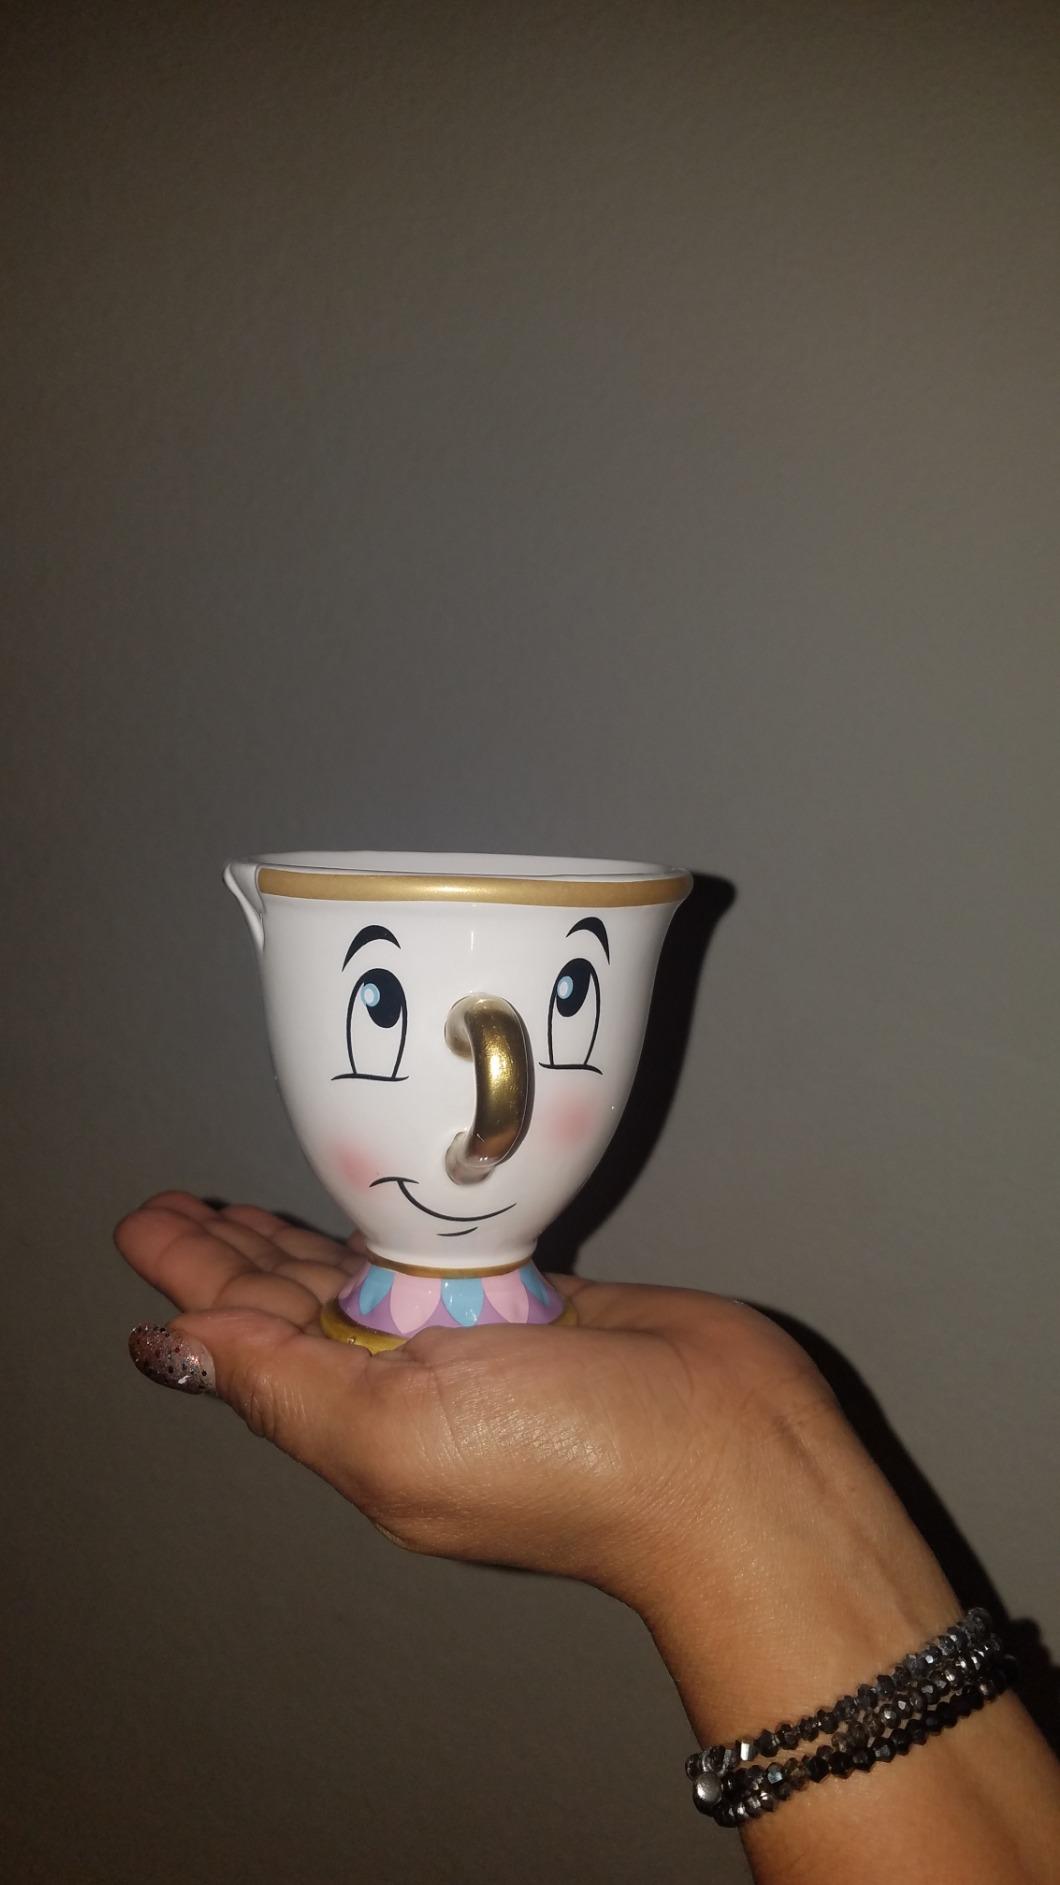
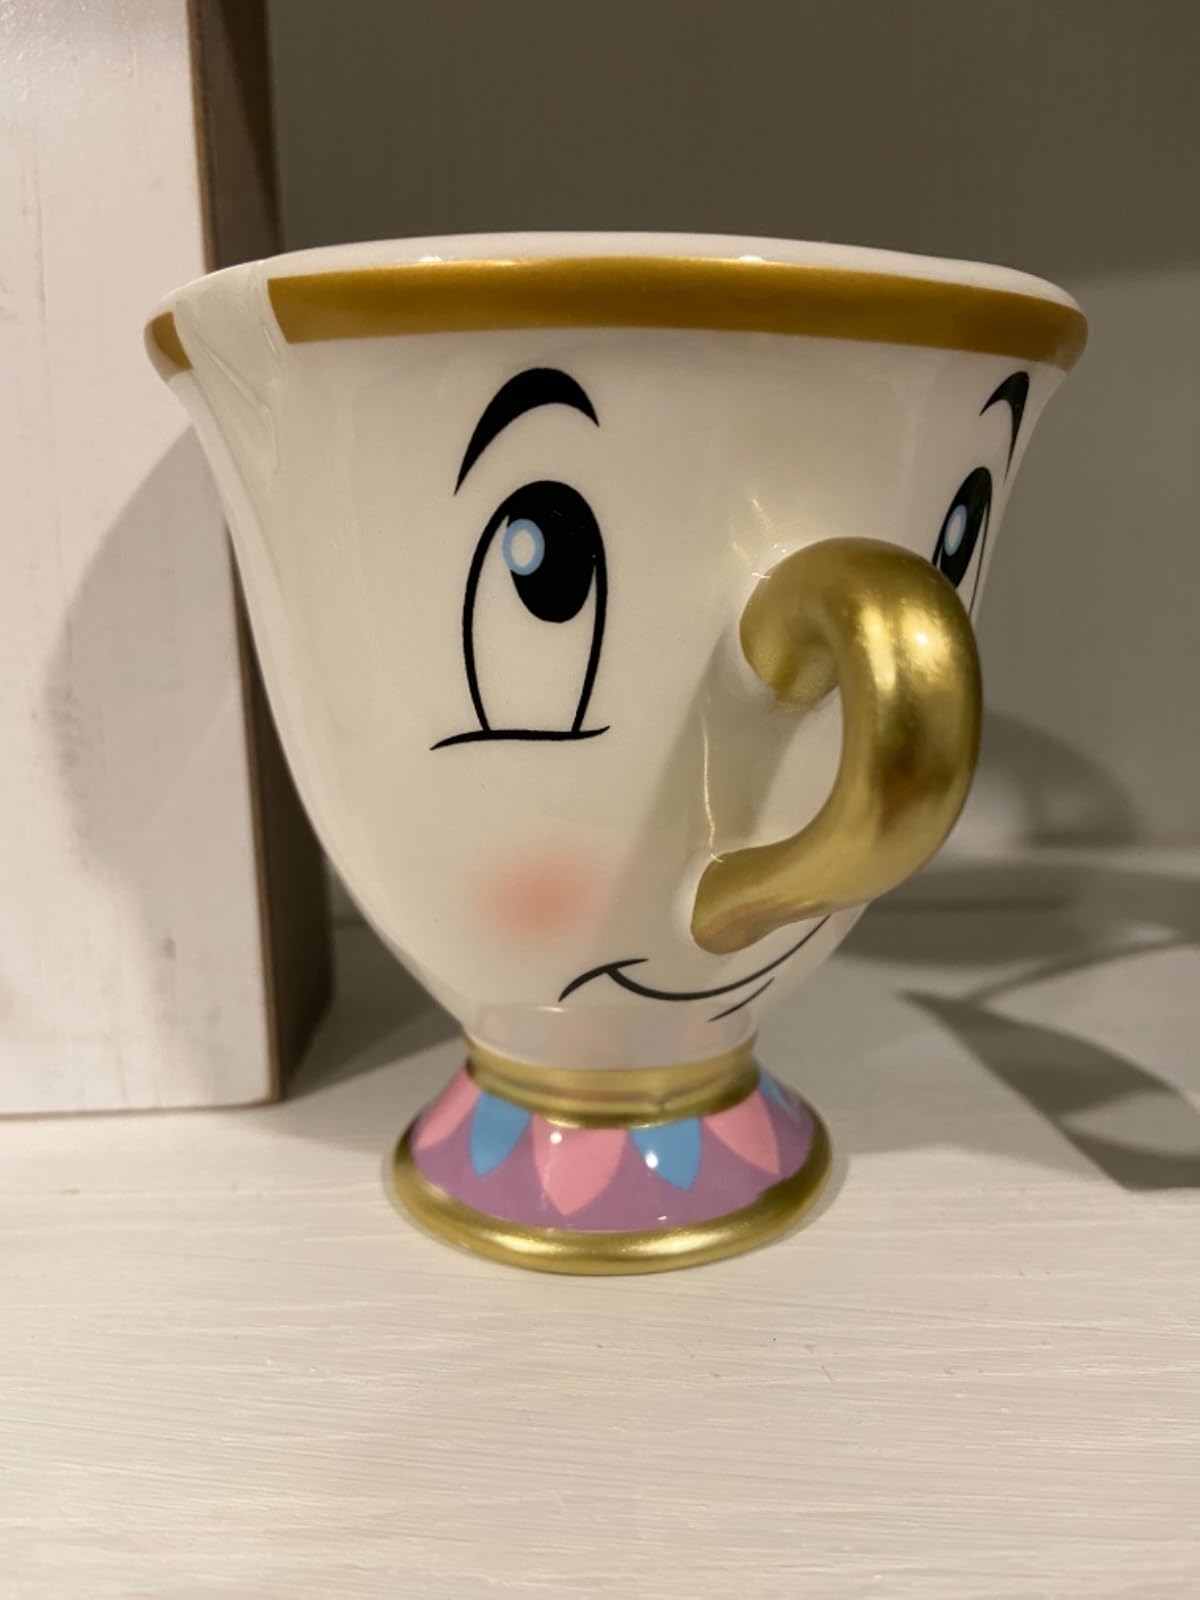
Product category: items_mug
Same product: yes